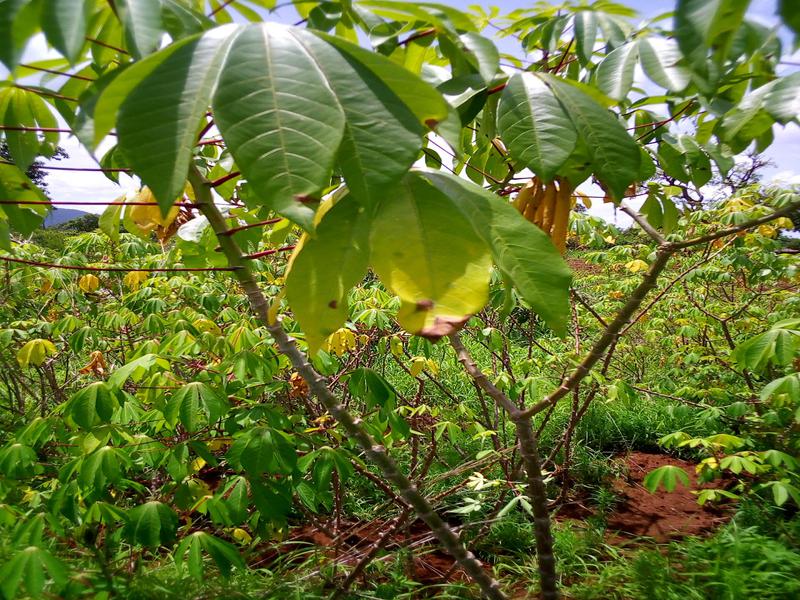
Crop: cassava
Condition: bacterial_blight